South Eighth Street Historic District

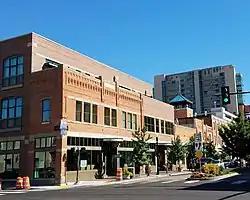
The O.W. Smith Building (1902) in the South 8th Street Historic District

The South Eighth Street Historic District in Boise, Idaho, is an area of approximately that includes 22 commercial buildings generally constructed between 1902 and 1915. The buildings are of brick, many with stone cornices and rounded arches, and are between one and four stories in height. The area had been Boise's warehouse district, and many of the buildings were constructed adjacent to railroad tracks that separated downtown from its industrial core. The district is bounded by Broad and Fulton Streets and 8th and 9th Streets.